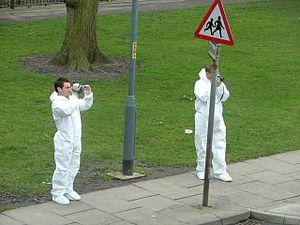
La scène de crime ou scène d'infraction selon la dénomination de la police nationale française s'il ne s'agit pas d'un crime au sens strict, comprend à la fois les lieux où s'est produit un crime, un délit ou un accident d'origine éventuellement criminelle, mais aussi l'état de ces lieux. Le mot crime est pris au sens anglophone, lui-même fidèle au sens latin crimen. En anglais, l'expression crime scene peut concerner aussi bien le lieu d'un crime que d'un délit, d'un accident exigeant des investigations, d'une explosion ou d'un incendie d'origine douteuse. En français soutenu, on recourt parfois à l'expression « théâtre d'un crime » ou « lieu d'un crime ».